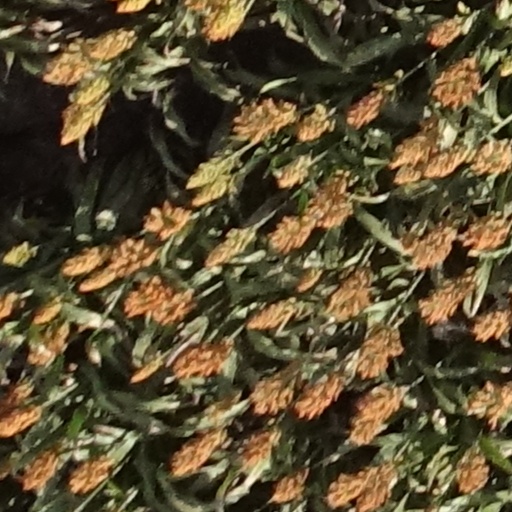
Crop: sorghum